Rail transportation in the United States

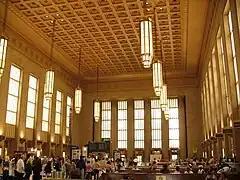
Philadelphia's 30th Street Station

The sole long-distance intercity passenger railroad in the continental U.S. is Amtrak, and multiple current commuter rail systems provide regional intercity services such as New York-New Haven, and Stockton-San Jose. In Alaska, intercity service is provided by Alaska Railroad instead of Amtrak. Commuter rail systems exist in more than a dozen metropolitan areas, but these systems are not extensively interconnected, so commuter rail cannot be used alone to traverse the country. Commuter systems have been proposed in approximately two dozen other cities, but interplays between various local-government administrative bottlenecks and ripple effects from the Great Recession have generally pushed such projects farther and farther into the future, or have even sometimes mothballed them entirely.